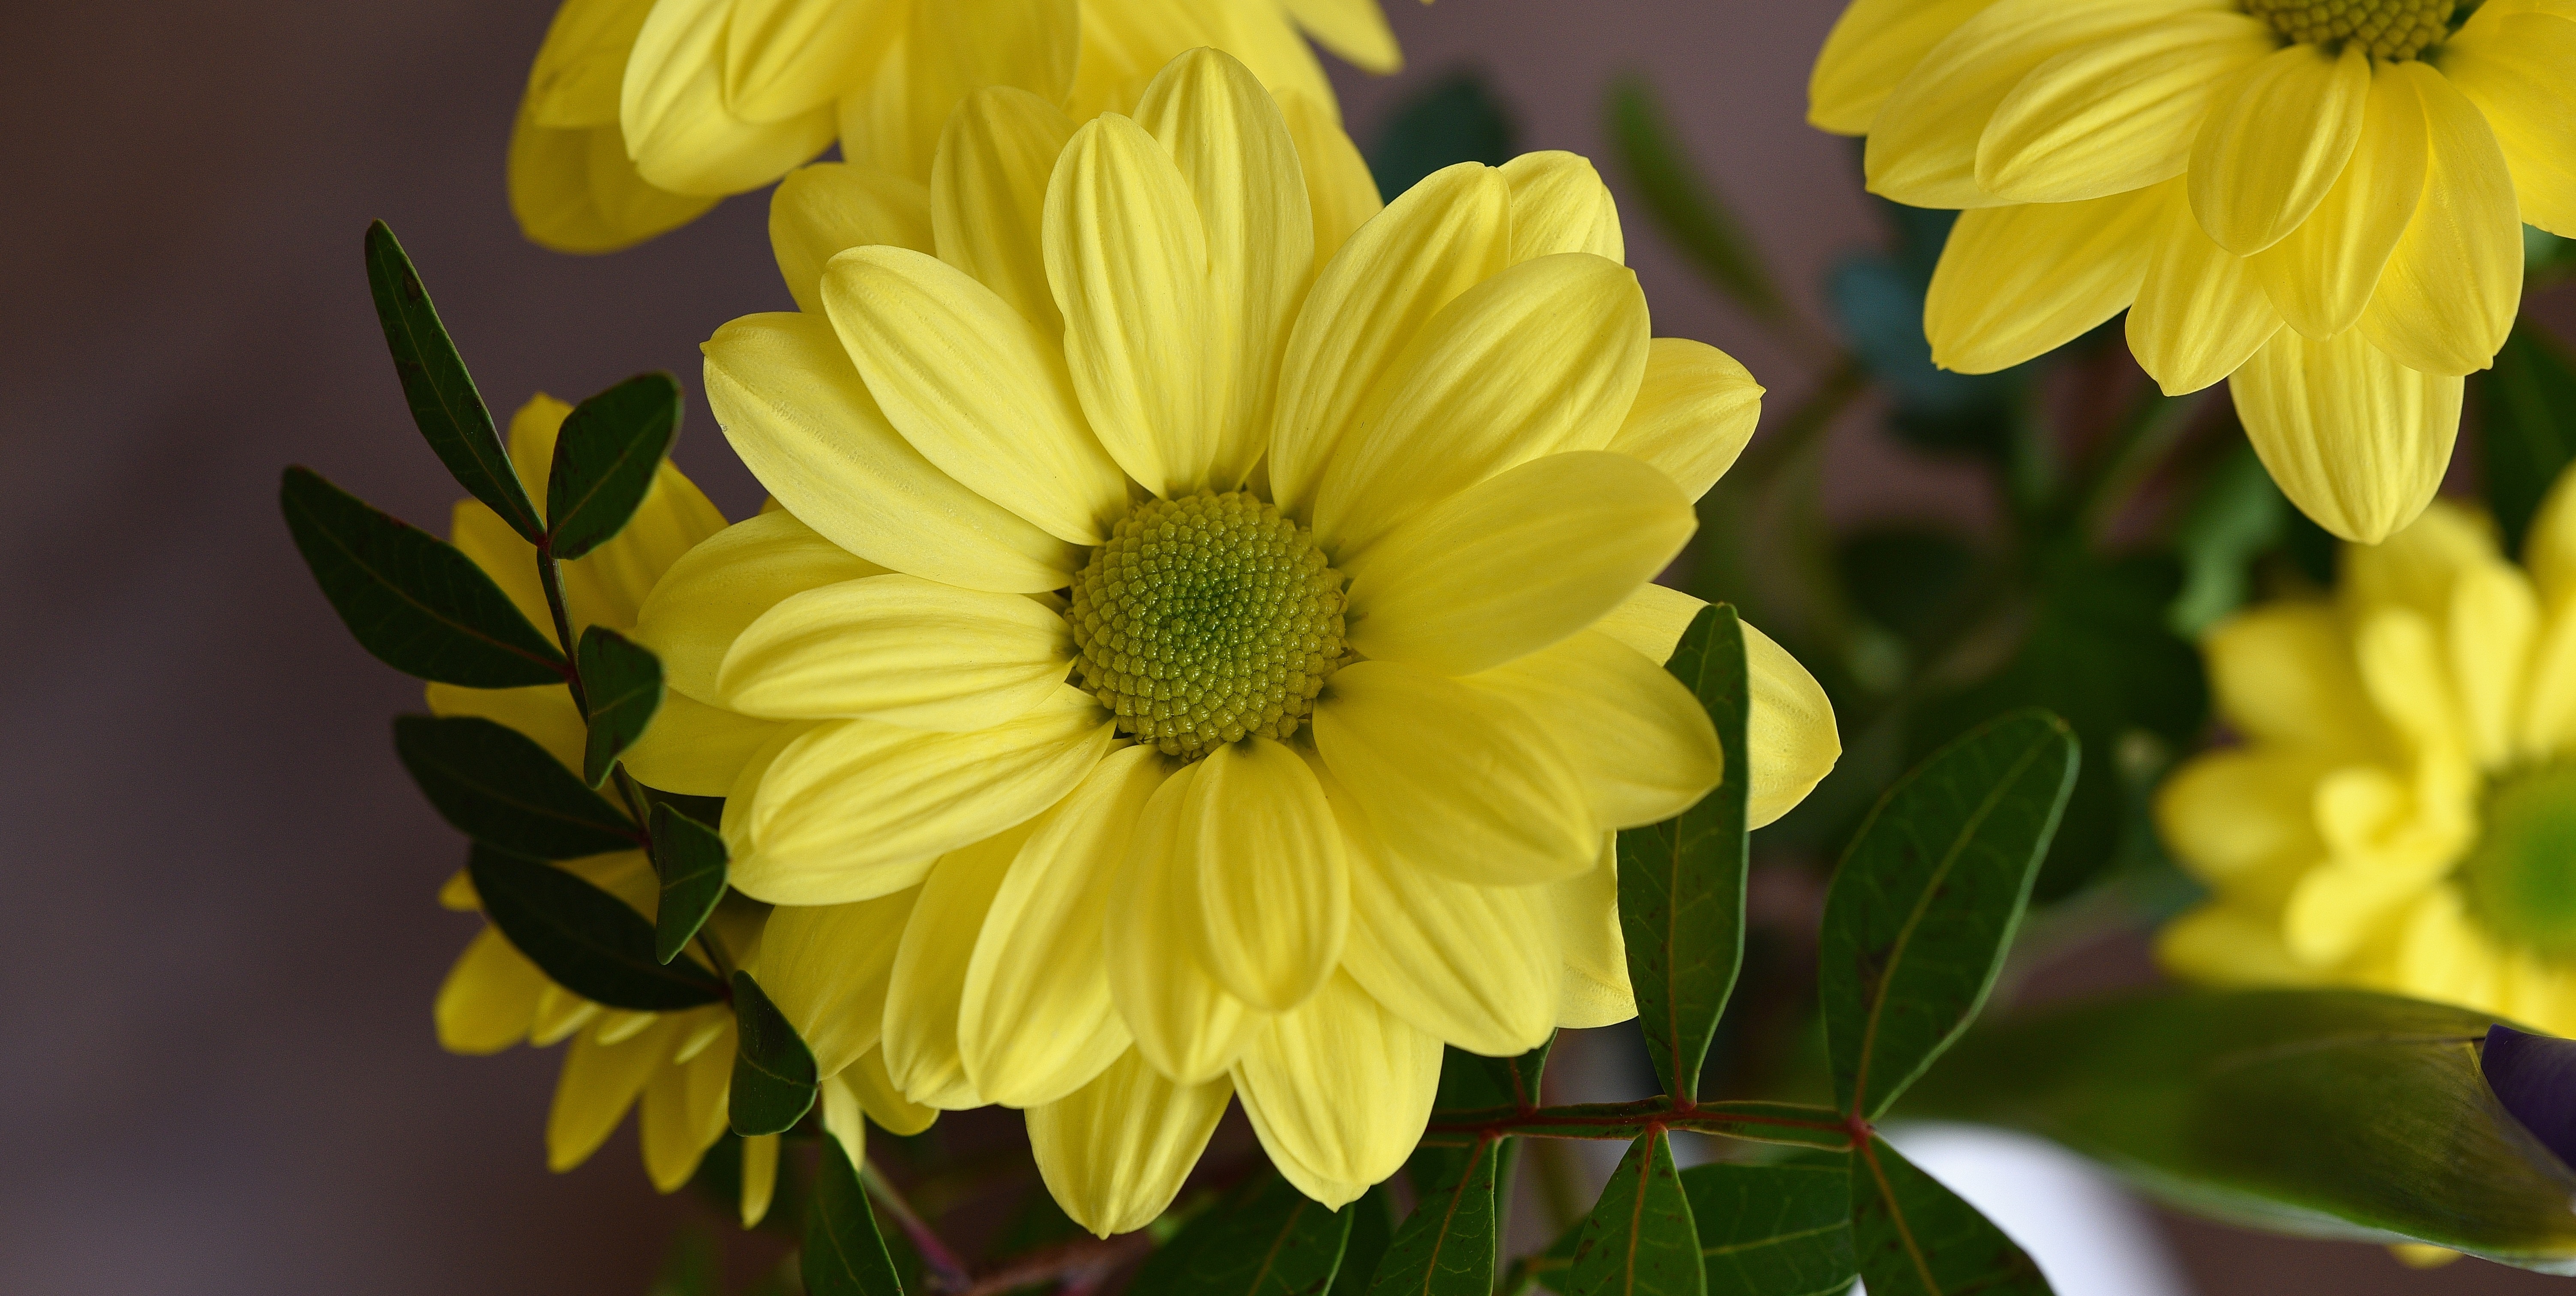
blossom, plant, flower, petal, bloom, yellow, close, flora, sunflower, yellow flower, macro photography, flowering plant, daisy family, schnittblume, tree daisy, annual plant, land plant